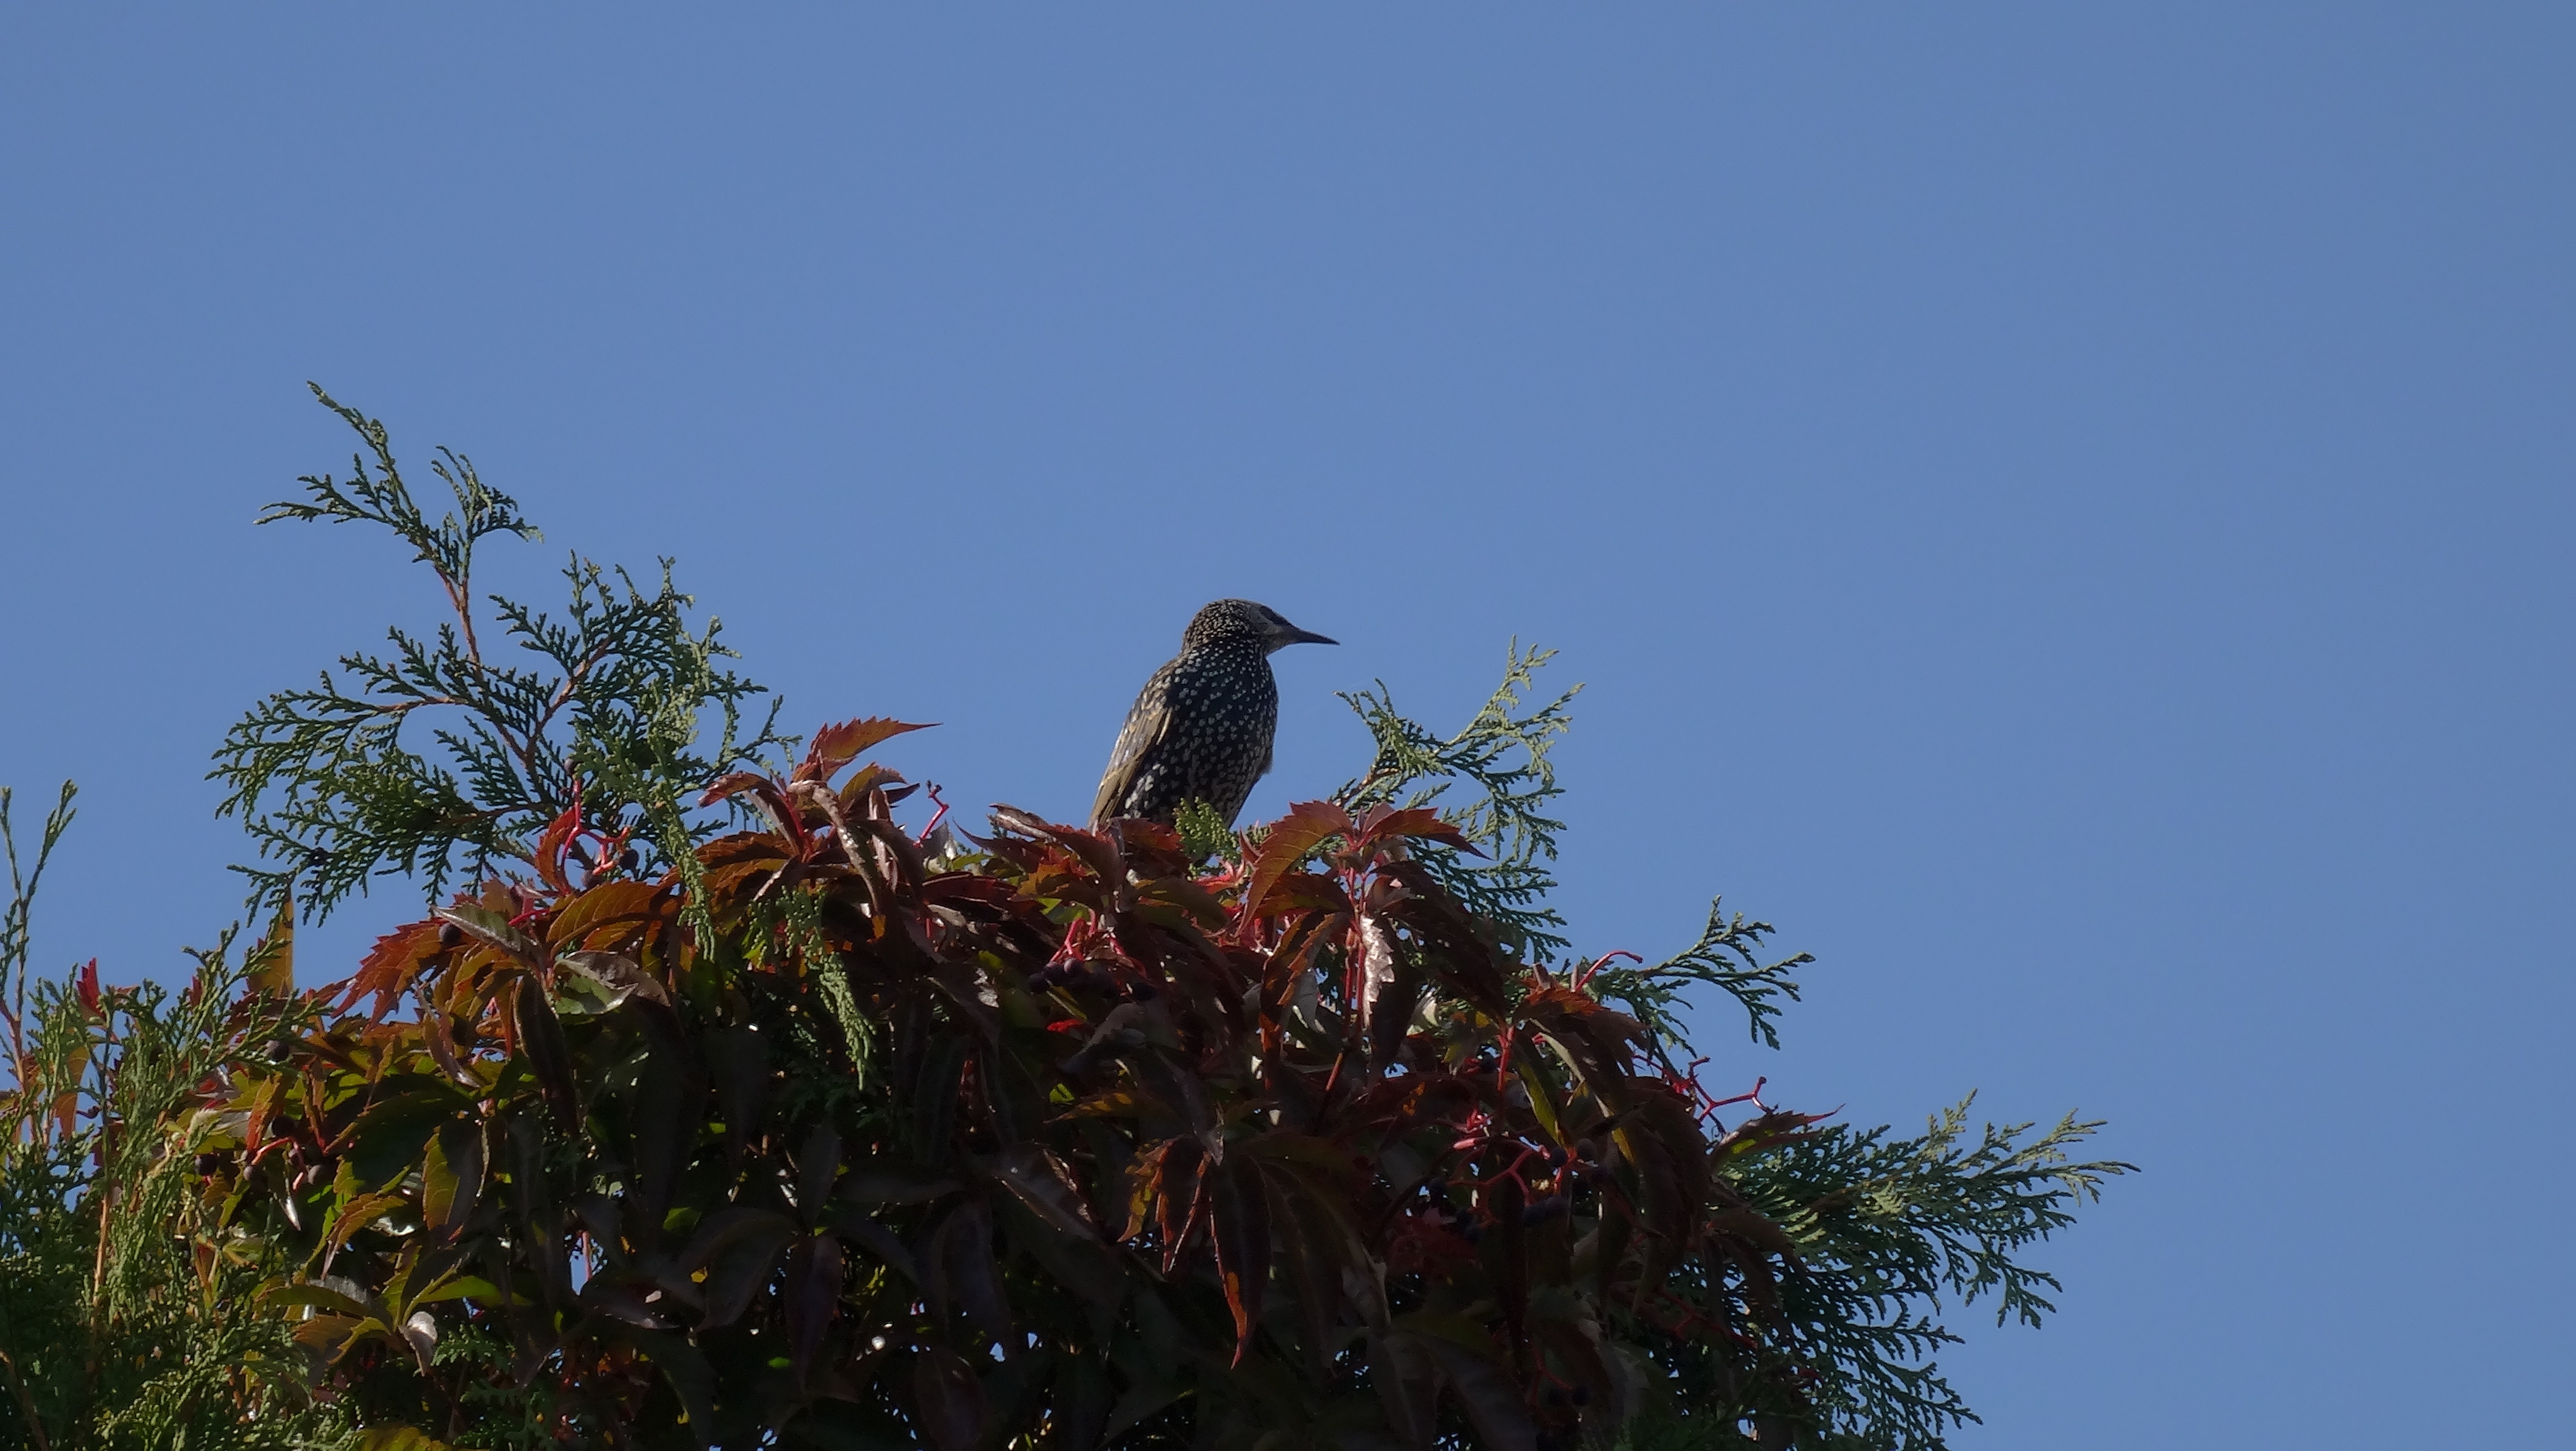
tree, nature, branch, bird, sky, flower, wildlife, autumn, flora, fauna, starling, perching bird